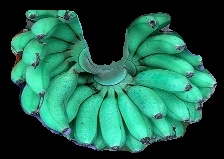
Variety: rasbale
Grade: grade1